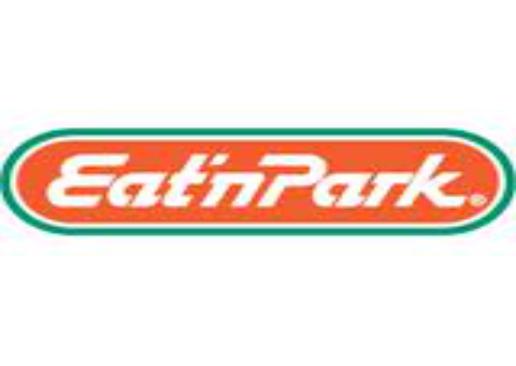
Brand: Eat'n Park
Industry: Food